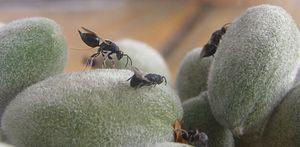
La femelle Eurytoma amygdali retire son oviposieur de l'amande, fin de ponte. En captivité plusieurs femelles pondaient sur une même amande.